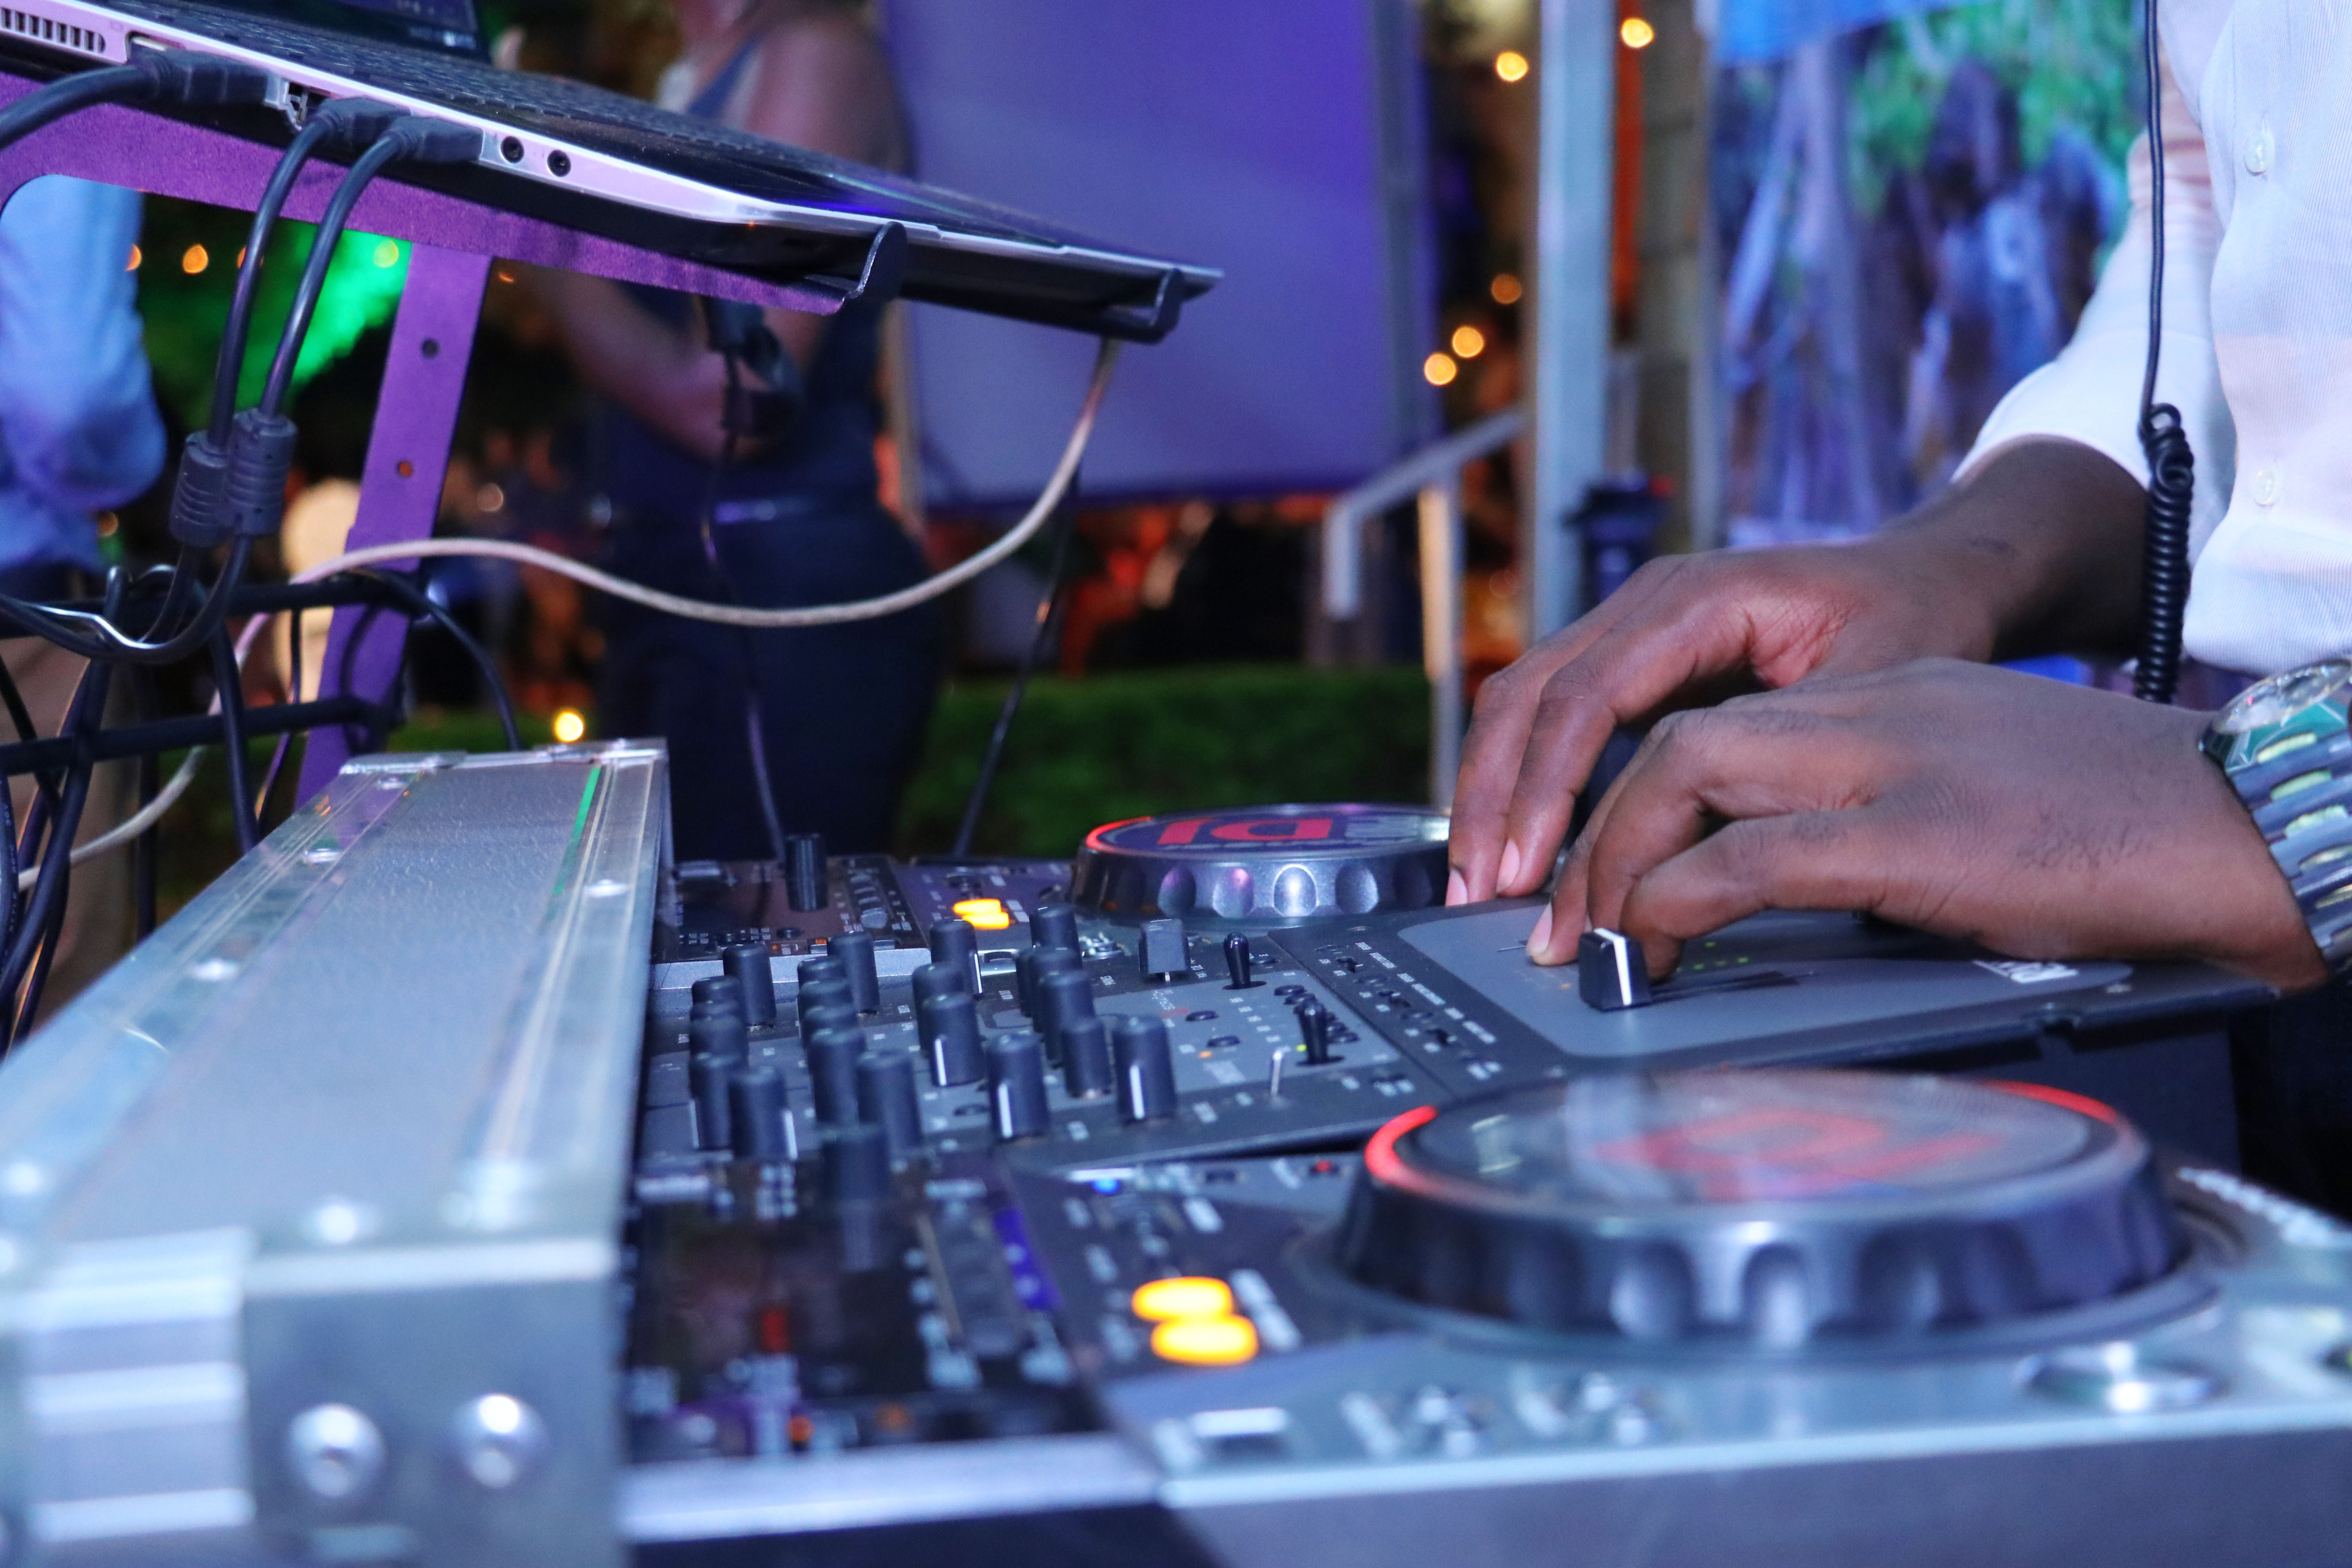
dj, deejay, disc jockey, entertainment, mixing console, electronics, sound engineer, cdj, audio equipment, technology, audio engineer, nightclub, fun, event, electronic device, cd player, music, party, music artist, music venue, recording, media player, disco, performance